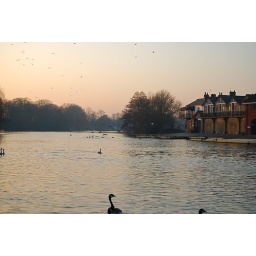
Swans on the river and birds in the sky